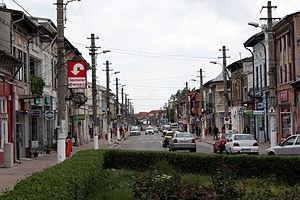
Giurgiu ou San Giorgio est une ville du sud de la Roumanie et le chef-lieu du județ de Giurgiu, appelé autrefois Vlașca. Sa population s'élevait à 61 353 habitants en 2011.
Dimitri Varbanesco est un peintre d'origine roumaine appartenant à la nouvelle École de Paris.